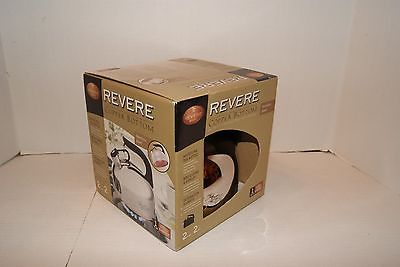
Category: kettle